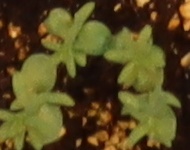
Label: Flax